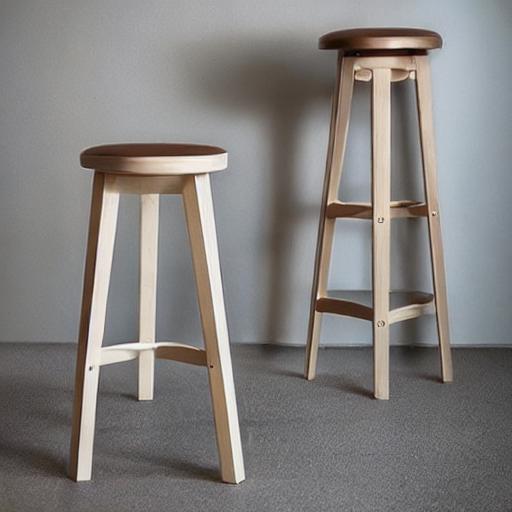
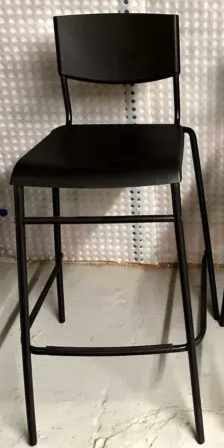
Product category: stool
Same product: no